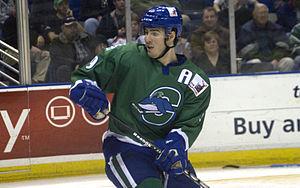
Brodie Dupont est un joueur professionnel canadien de hockey sur glace. Il est Franco-Manitobain.